Rahi Badal Gaye

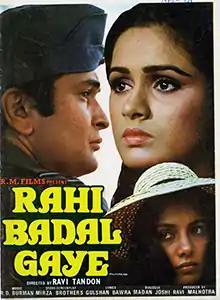
Poster

Rahi Badal Gaye is a 1985 Hindi Romantic Drama film, produced by Ravi Malhotra under the R. M. Films banner and directed by Ravi Tandon. It stars Rishi Kapoor, Shabana Azmi, Padmini Kolhapure, Suresh Oberoi, and Shakti Kapoor. The music was composed by R. D. Burman.